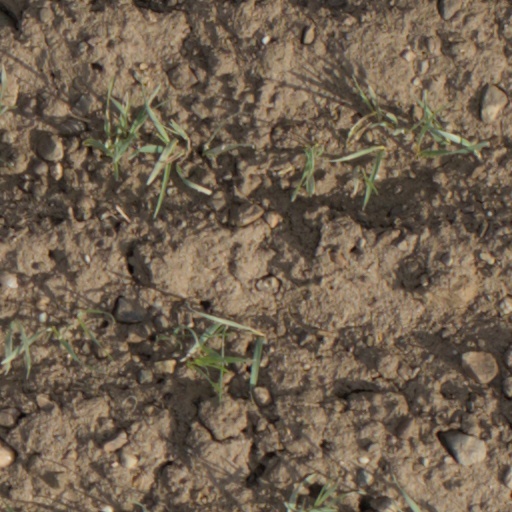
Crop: wheat